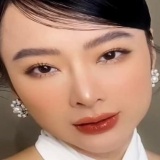
diễn viên Angela Phương Trinh